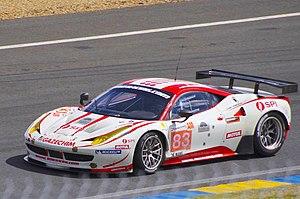
Alain Ferté, né le 8 octobre 1955 à Falaise, est un pilote automobile français. Il est le frère de Michel Ferté. Sa carrière s'est étalée entre 1981 et 2012.